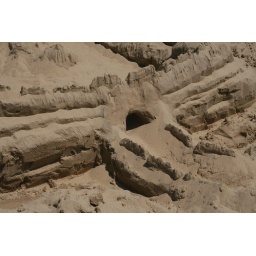
Sand sculptures at a sand sculpture building competition at the beach in Grand Haven.